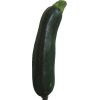
Label: dark_zucchini